Dinah Shore

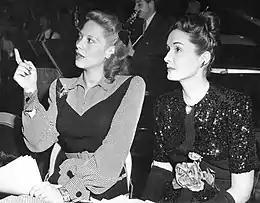
Shore (left) and Gail Patrick in the CBS Radio studio at a rehearsal for "The Screen Guild Theater" (1945)

Shore starred in seven radio series of her own between 1941 and 1954. She made hundreds of guest appearances in shows including an episode of "Suspense" ("Frankie and Johnny", May 5, 1952).